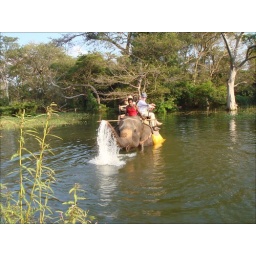
Er volgde nog een stuk in het water (alwaar de fant de opgegeten bananen uitliet) en door de jungle